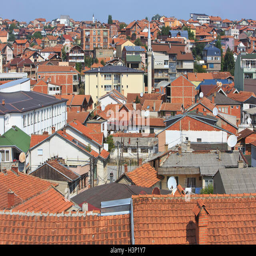
panoramic view of the city center